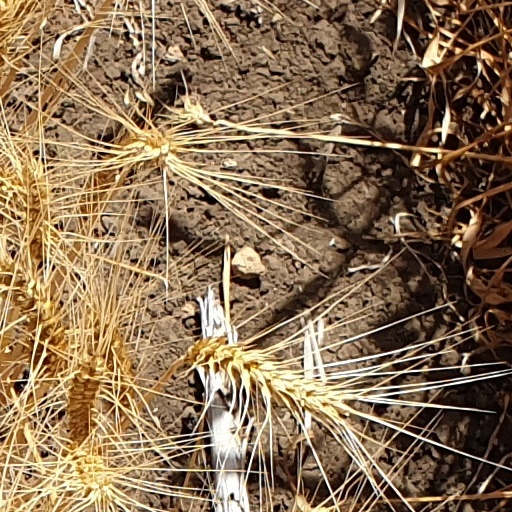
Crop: wheat